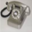
Label: telephone